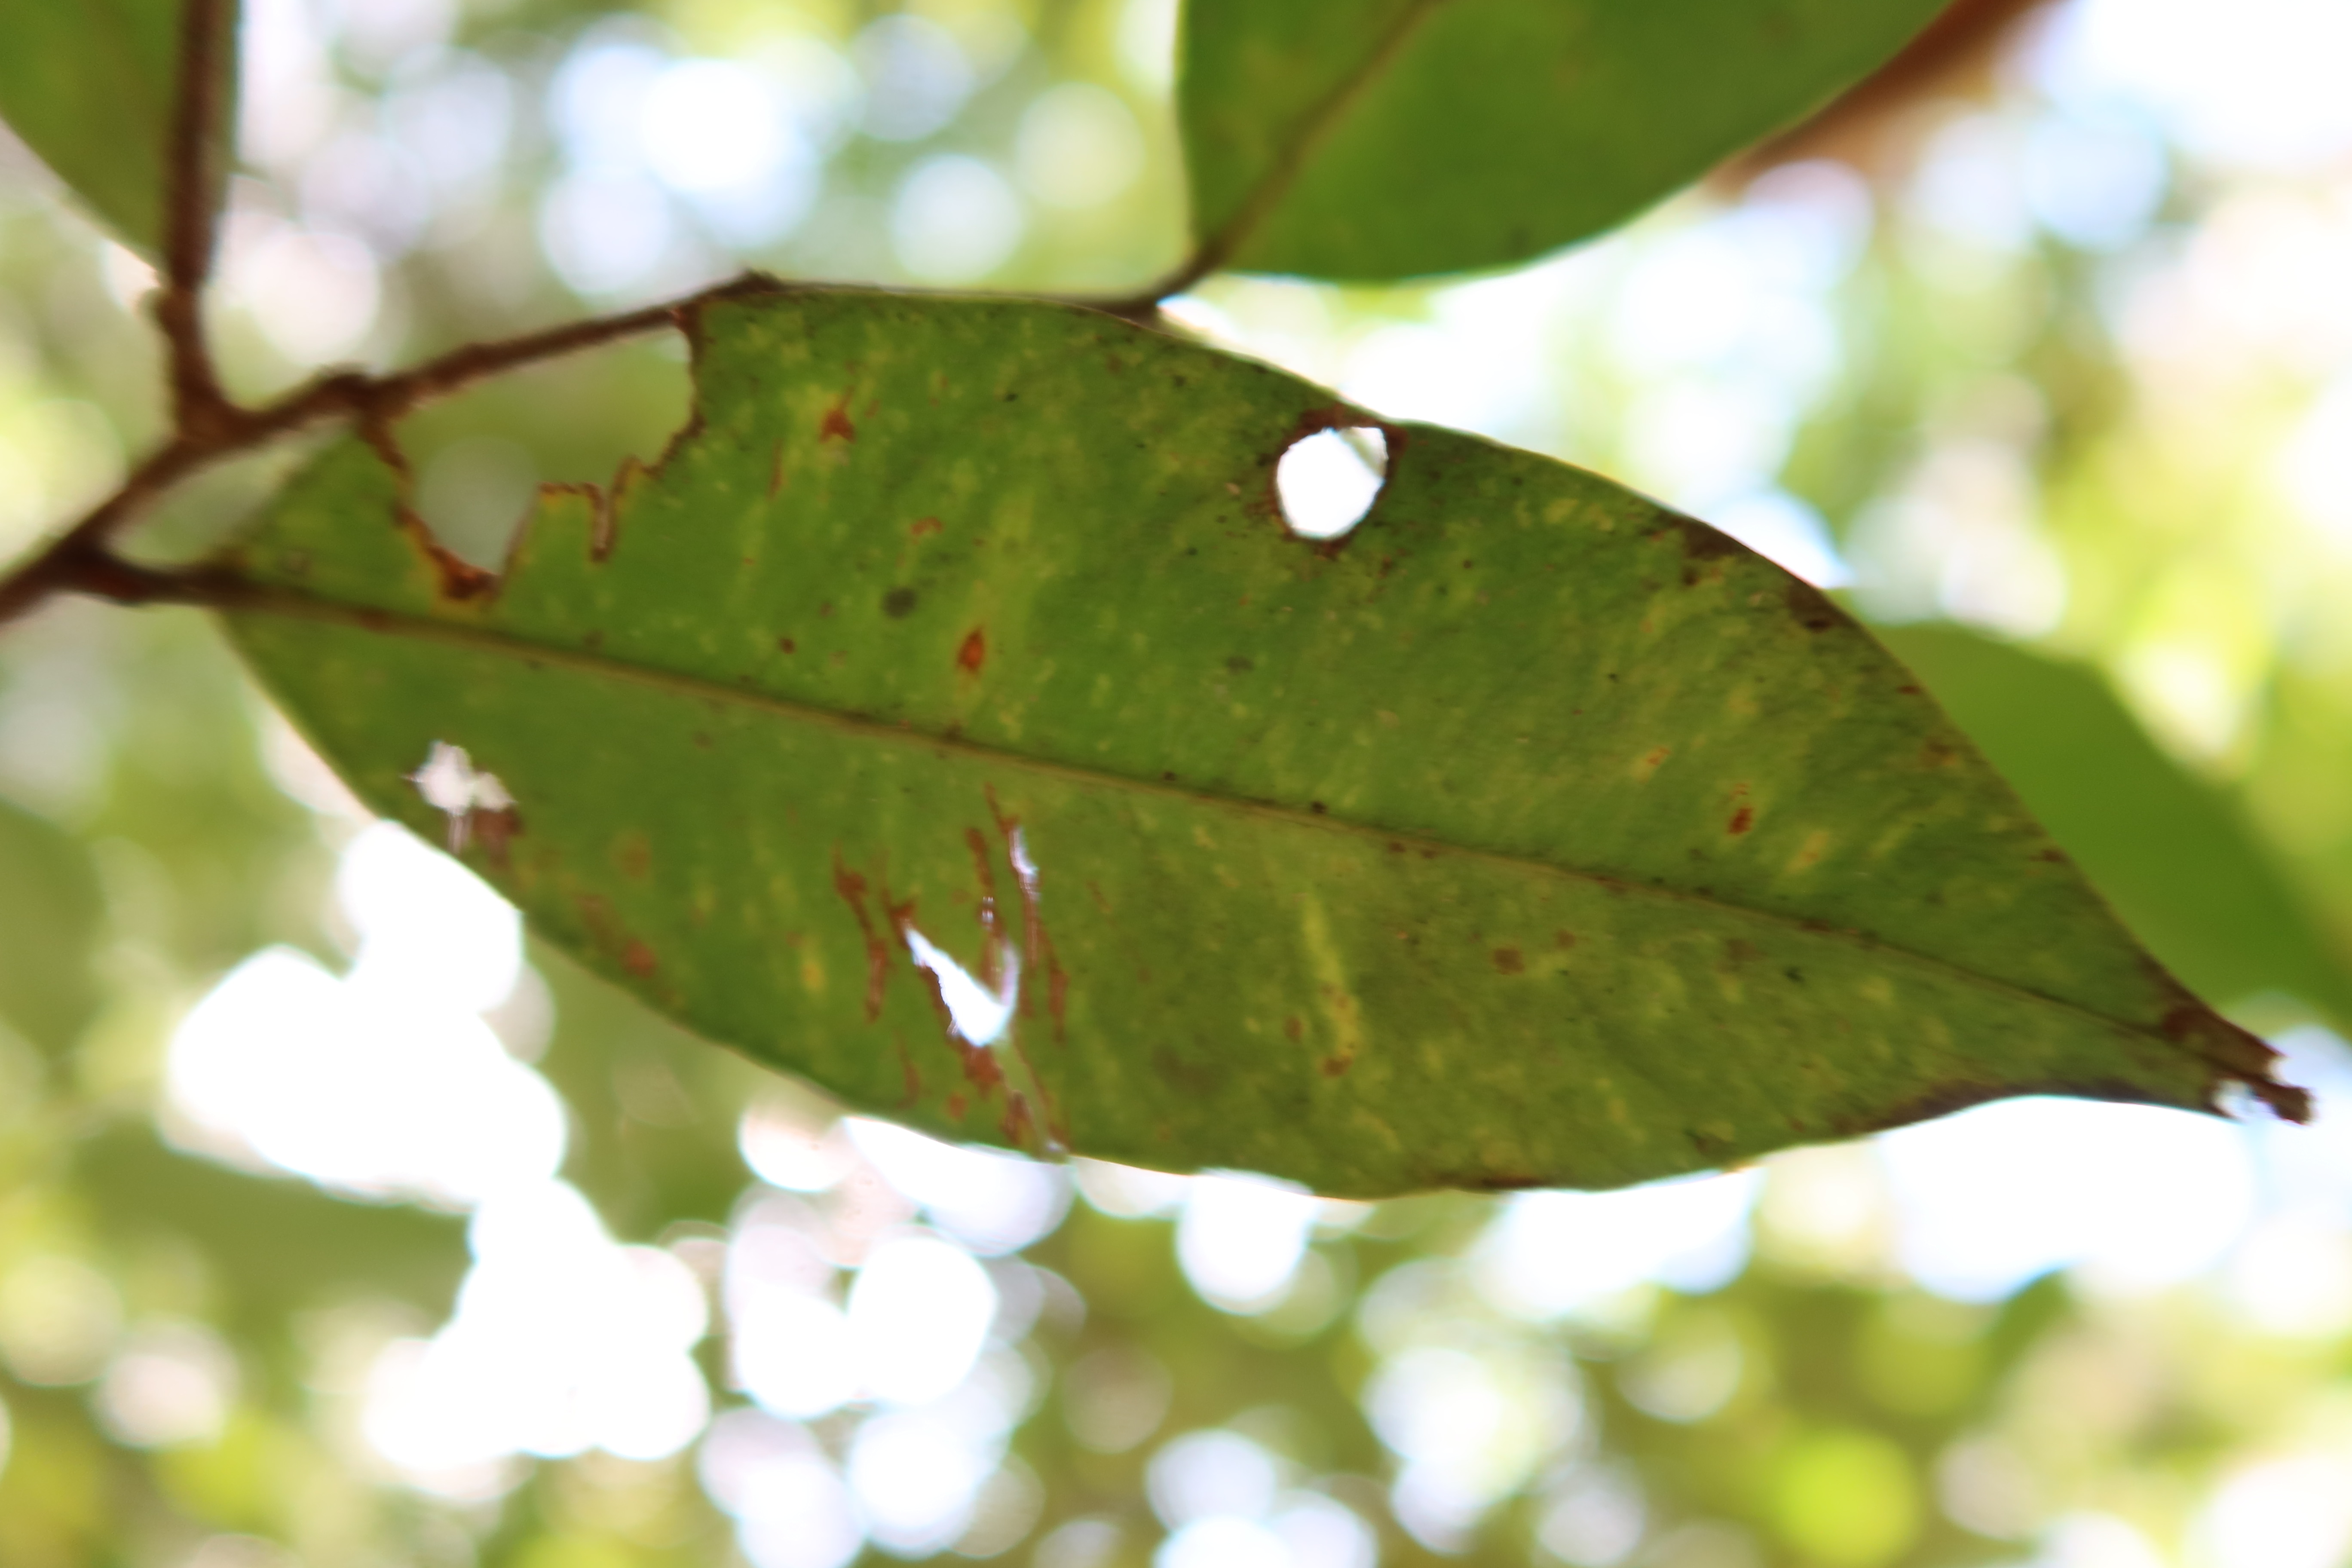
Label: Downy mildew